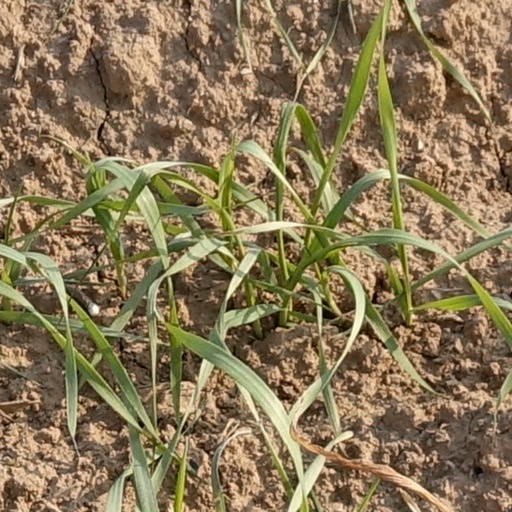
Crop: wheat